KTYM

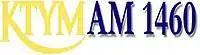
Former logo

By the 2010s, KTYM primarily aired a mix of religious talk shows and paid programming. On March 17, 2014, Trans America reached a deal to sell KTYM to IHR Educational Broadcasting, operator of the Immaculate Heart Radio network, potentially expanding the latter's reach into Los Angeles. However, the KTYM purchase was put on hold, and on July 22, 2014, Immaculate Heart Radio announced the purchase of Spanish-language KHJ, which switched formats to Catholic religious programming.